Torquay railway station

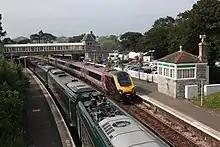
A Great Western Railway going to London (left) and a CrossCountry from Birmingham (right) pass at Torquay

Most services at Torquay are operated by Great Western Railway. A frequent service is provided along the Riviera Line between and , most of which continue on the Avocet Line through to and from .